Sparky Lyle

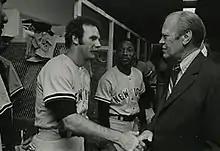
Lyle (left) shaking hands with Gerald Ford in 1976

Lyle again led the league in saves in 1976, and in 1977 became the first AL reliever to win the Cy Young Award. He was named an American League All-Star in 1973, 1976 and 1977. In 1976, he broke Hoyt Wilhelm's American League record of 154 career saves, and the following year eclipsed Perranoski's major league mark for left-handers of 179 career saves. Through 1977, Lyle had compiled 201 career saves, and was within range of Wilhelm's career big-league record of 227. Lyle was associated with a trademark song to herald his entry into games, "Pomp and Circumstance March No. 1 in D".